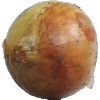
Label: white_onion